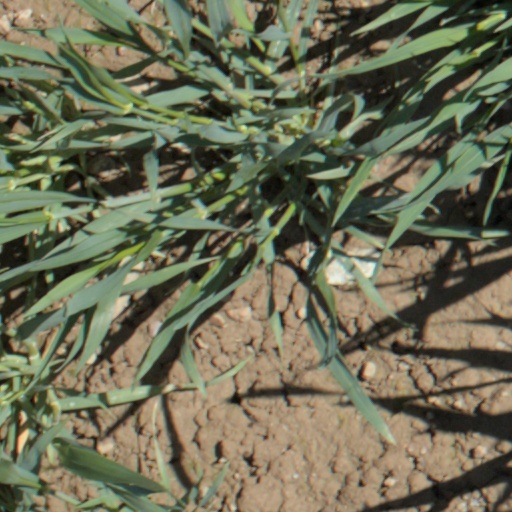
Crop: wheat